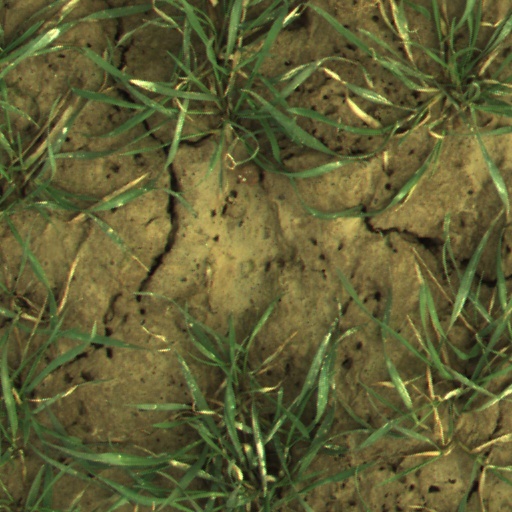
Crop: wheat